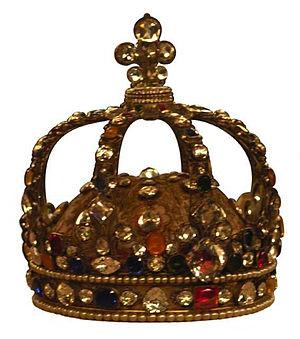
Couronne, du latin corona emprunté au grec korôné, est un nom commun et exceptionnellement un nom propre qui désigne notamment :
Laurent Rondé, né à Paris le 24 juillet 1666 et mort le 22 mars 1734, écuyer, était le joaillier et bijoutier officiel de la Couronne de France au début du XVIIIᵉ siècle. Son œuvre la plus connue est la couronne de Louis XV, qu'il a dessiné et confectionné et qui fut utilisée lors du couronnement du roi en 1722 à Reims.
Du temps du royaume des Francs puis de France, l'avènement du nouveau roi était légitimé par la cérémonie de son couronnement avec la couronne de Charlemagne à Notre-Dame de Reims. Cependant, le roi n'avait pas besoin d'être reconnu comme monarque français ; le nouveau roi montait sur le trône automatiquement à la mort de son prédécesseur, cela étant symbolisé une première fois lorsque le cercueil du monarque précédent descendait dans la chapelle de la basilique Saint-Denis, et que le duc d'Uzès, premier pair de France, proclamait : « Le roi est mort, vive le roi ! ».